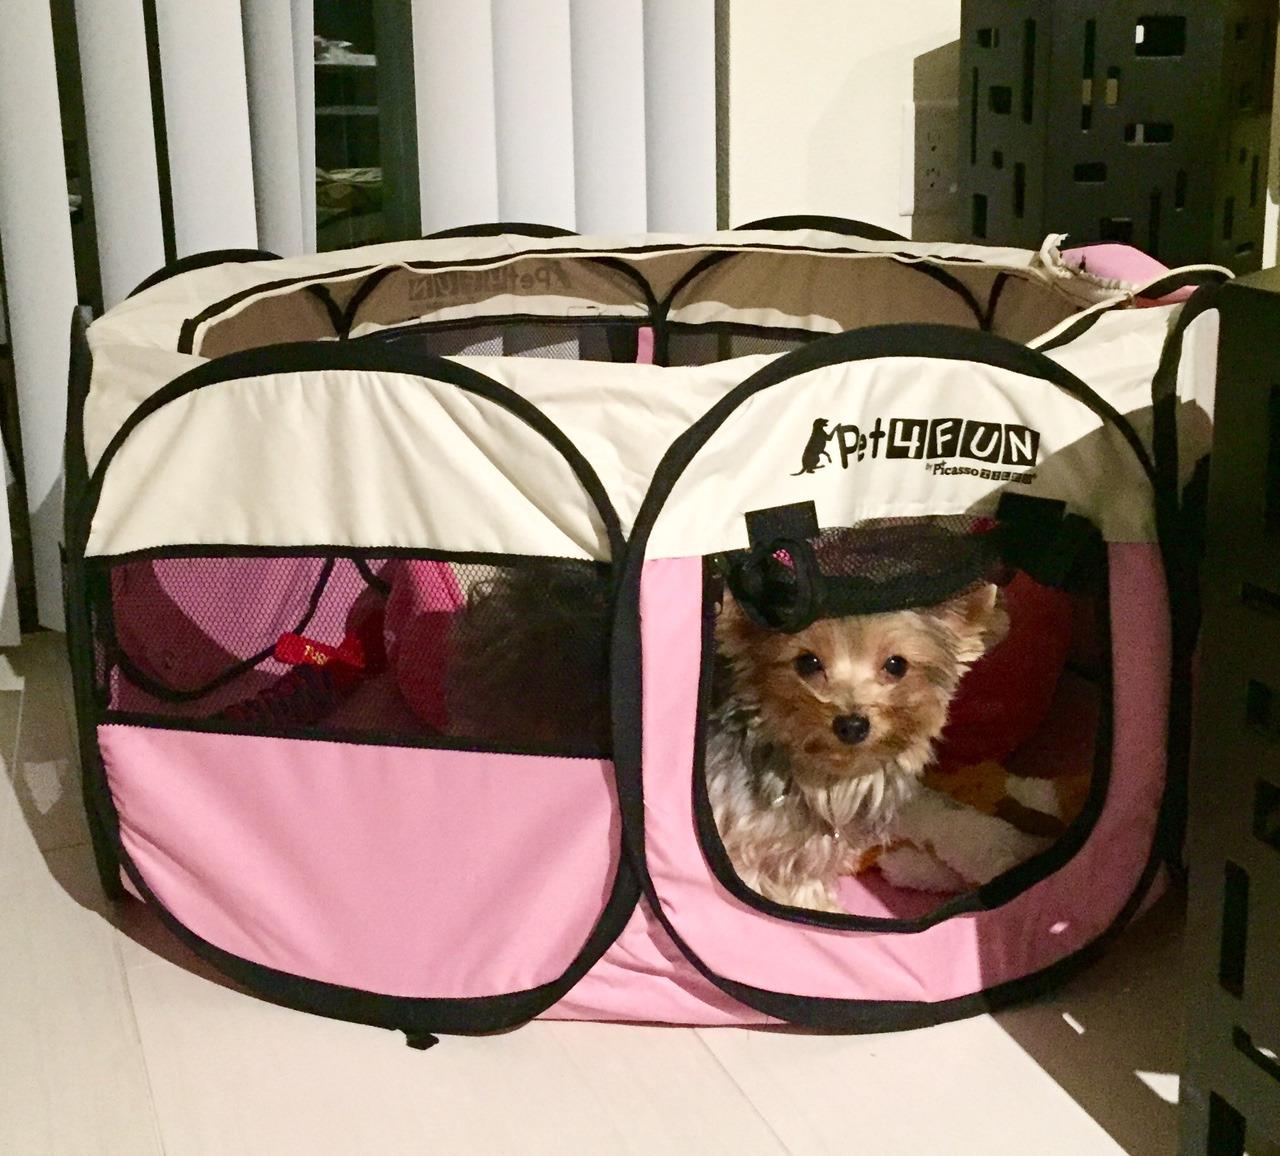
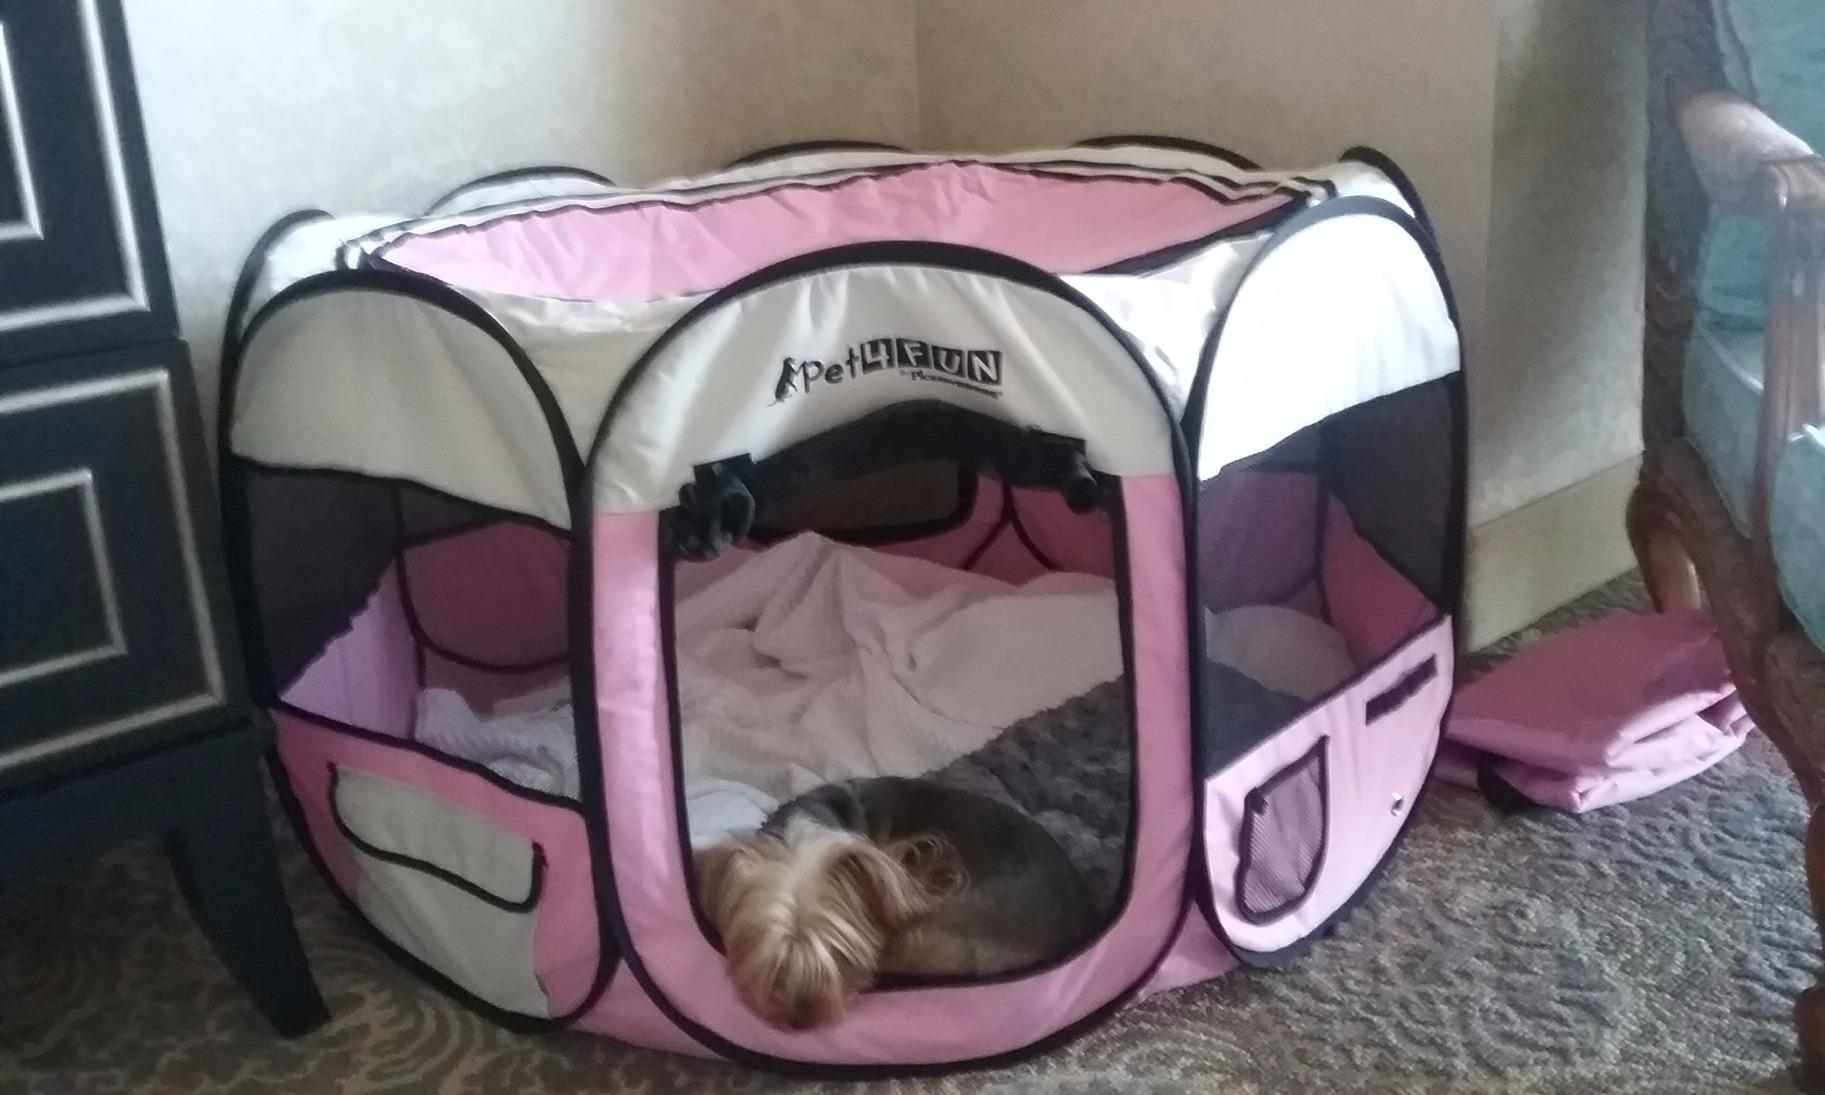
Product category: items_kennel
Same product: yes